Procedural records

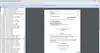
Example of electronic procedural records in the Court of Justice of the State of Rio de Janeiro.

The beginning of computerization of processes took place in Germany in 1966, when the Federal Commission for the Computerization and Rationalization of Justice was created. Other countries, such as Italy, the United States and Portugal, have also started to adopt the computerization of notary services. With the popularization of the Internet, in the late 1990s and early 2000s, experiences of implementing fully digital autos were made possible. In Brazil, it has been observed that the implementation of fully electronic proceedings has contributed to the reduction of the time it takes to process cases.